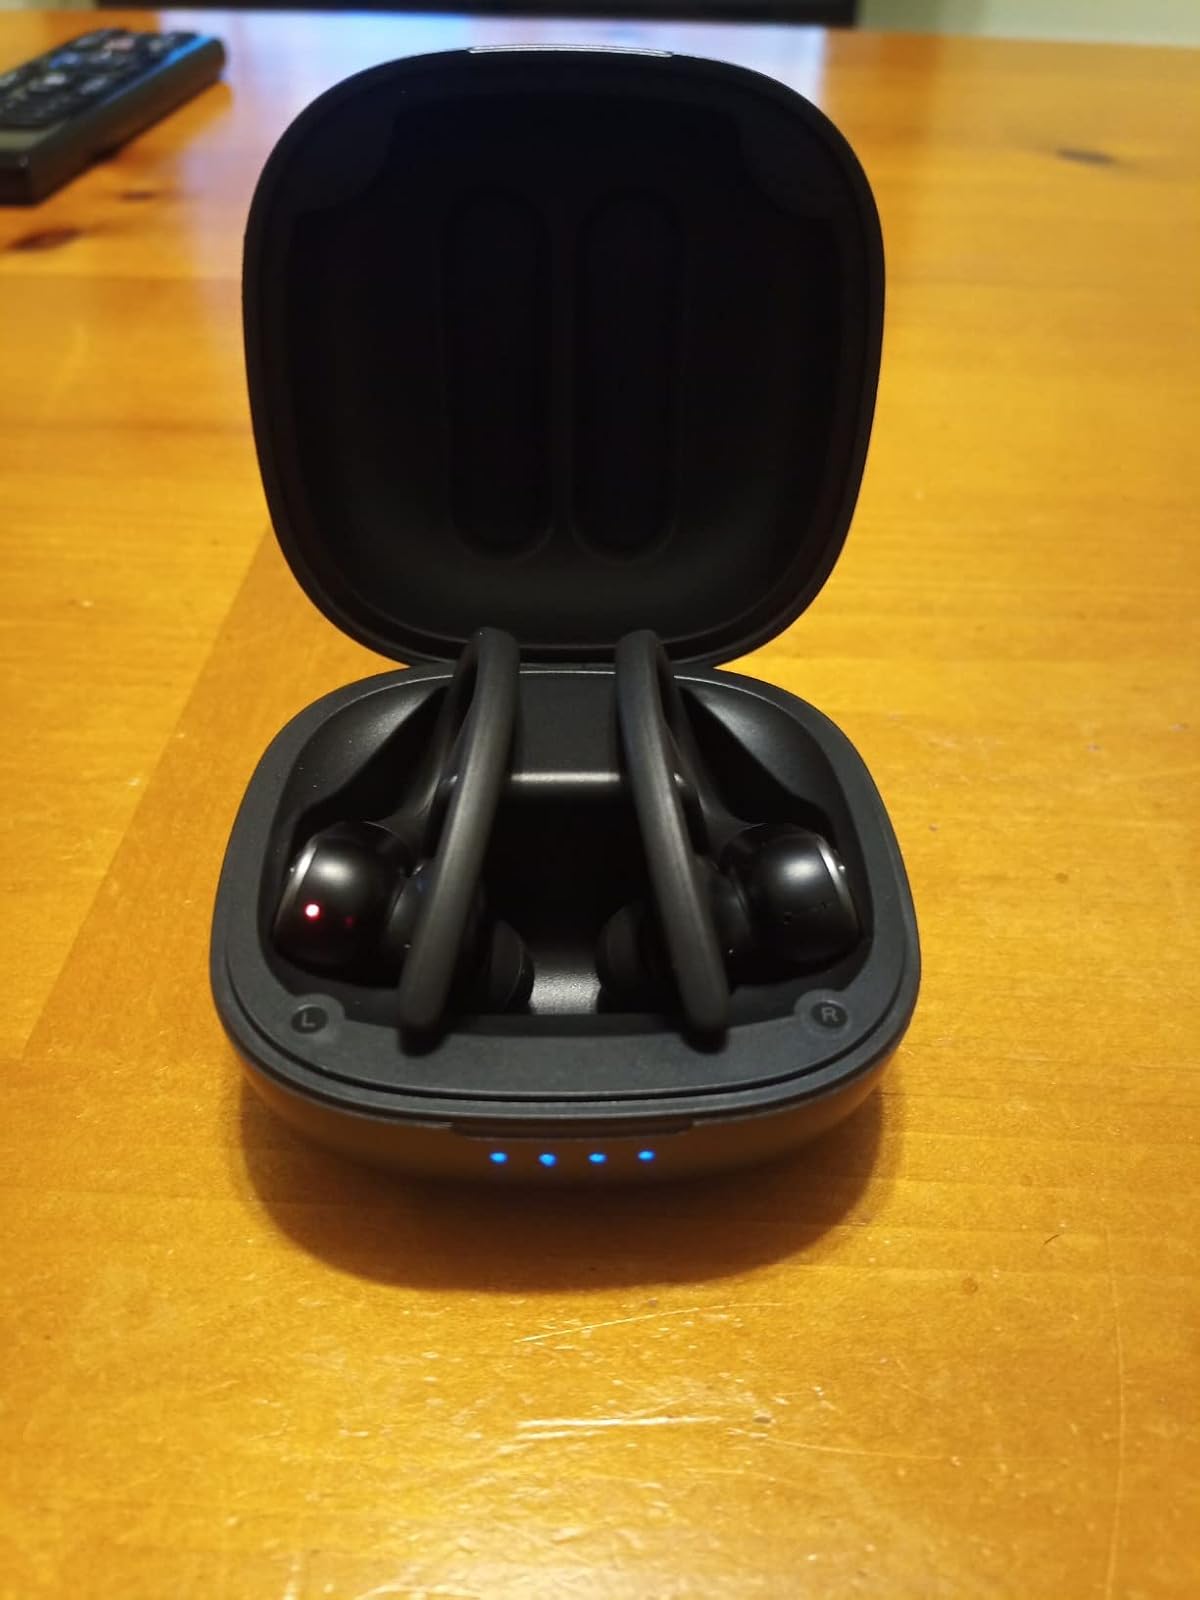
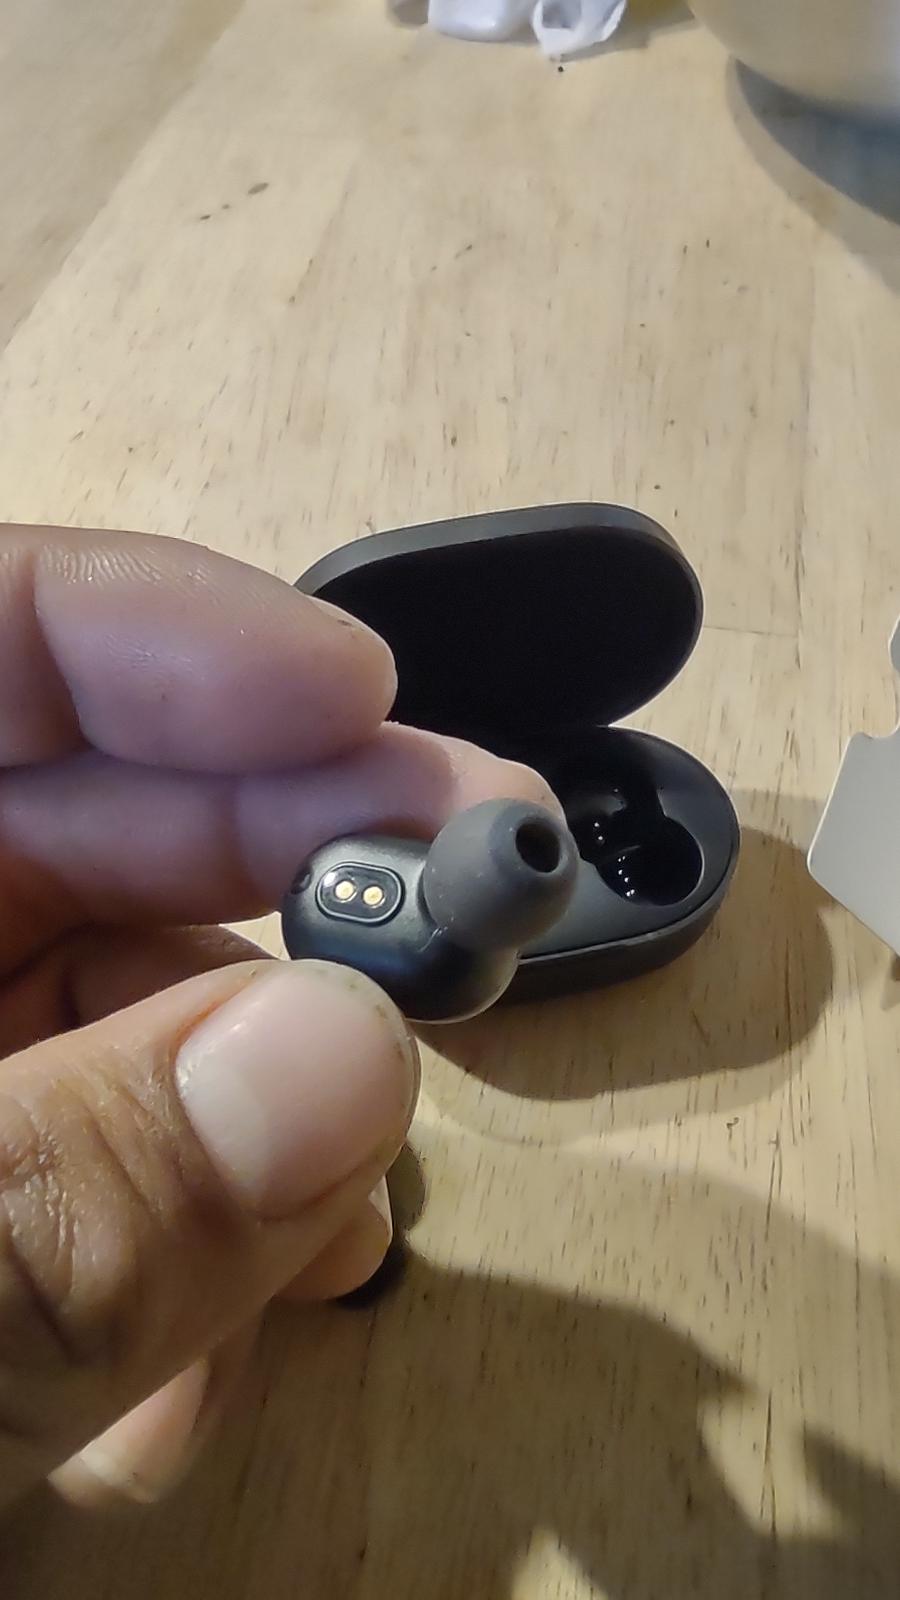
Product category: earbuds
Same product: no